2007–08 Euro Hockey League

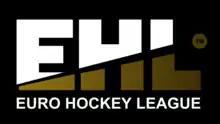

The 2007–08 Euro Hockey League was the inaugural season of the Euro Hockey League, Europe's premier club field hockey tournament organized by the EHF.